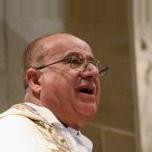
Age: 68